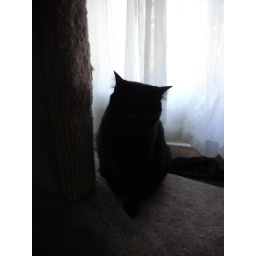
Black cat against the white curtains